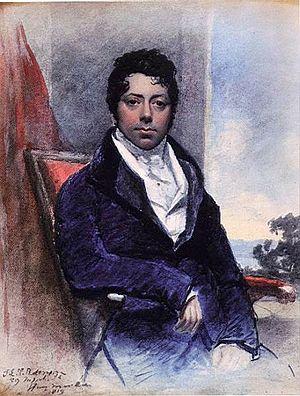
Joseph Grimaldi est un acteur, mime et clown anglais, né à Londres le 18 décembre 1778 et mort à Islington le 31 mai 1837.